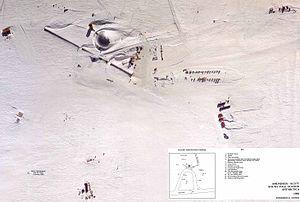
Vue aérienne de la station de recherche scientifique Amundsen-Scott Pôle Sud vers 1983. Cette image est issue du Wikipedia anglais.
La base antarctique Amundsen-Scott est une station de recherche américaine située à environ 250 mètres du pôle Sud. Ceci en fait le lieu habité le plus méridional du monde. Elle a été nommée ainsi en l'honneur des deux explorateurs Roald Amundsen et Robert Falcon Scott qui atteignirent le pôle pour la première fois respectivement le 14 décembre 1911 et le 17 janvier 1912, à seulement quelques semaines d'intervalle.